Rogue Beard Beer

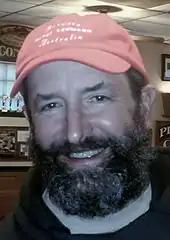
Brewmaster John Maier

Following media coverage in 2012, the beer went on sale on April 1, 2013. When reporting on the introduction of the beer in 2013, "The Oregonian" newspaper originally stated that the "Huffington Post" had been taken in by an April Fools' Day joke, but the "Oregonian" writer was contacted by a Rogue employee, and reported a few days later that it was not a joke. During development, the beer's working name was "New Crustacean".